Ipswich Road, Colchester

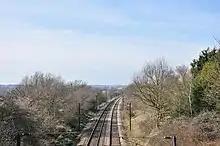
Looking west down the mainline from the Ipswich Road Bridge

Colchester has been inhabited since pre-Roman Britain, but the ancient route to Ipswich followed a different path, leaving Duncan's Gate and heading east of Castle Park and crossing the River Colne, thereby heading northeast to meet the current road. An excavation in 1930 found evidence of road ditches on this alignment.